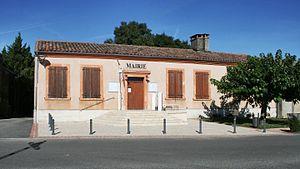
Mairie de la commune de Seysses-Savès, dans le Gers
Seysses-Savès est une commune française située dans le département du Gers en région Occitanie.
Savignac-Mona est une commune française située dans le département du Gers en région Occitanie.